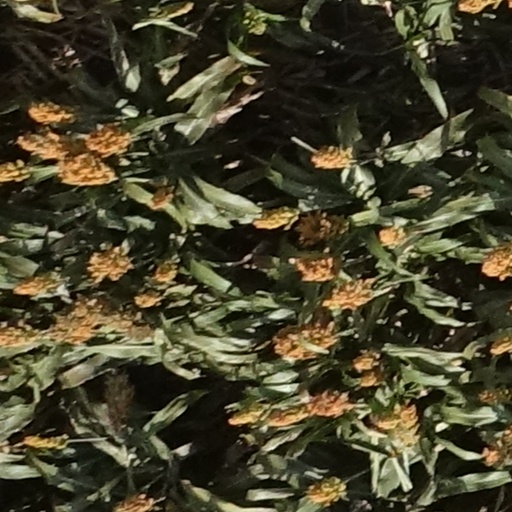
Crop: sorghum